Sarah Wilson (war correspondent)

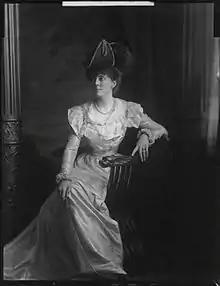
1893 photograph of Lady Sarah

Lady Sarah Wilson DStJ RRC (born Lady Sarah Isabella Augusta Spencer-Churchill; 4 July 1865 – 22 October 1929) became one of the first female war correspondents in 1899, when she was recruited by Alfred Harmsworth to cover the Siege of Mafeking for the "Daily Mail" during the Second Boer War.